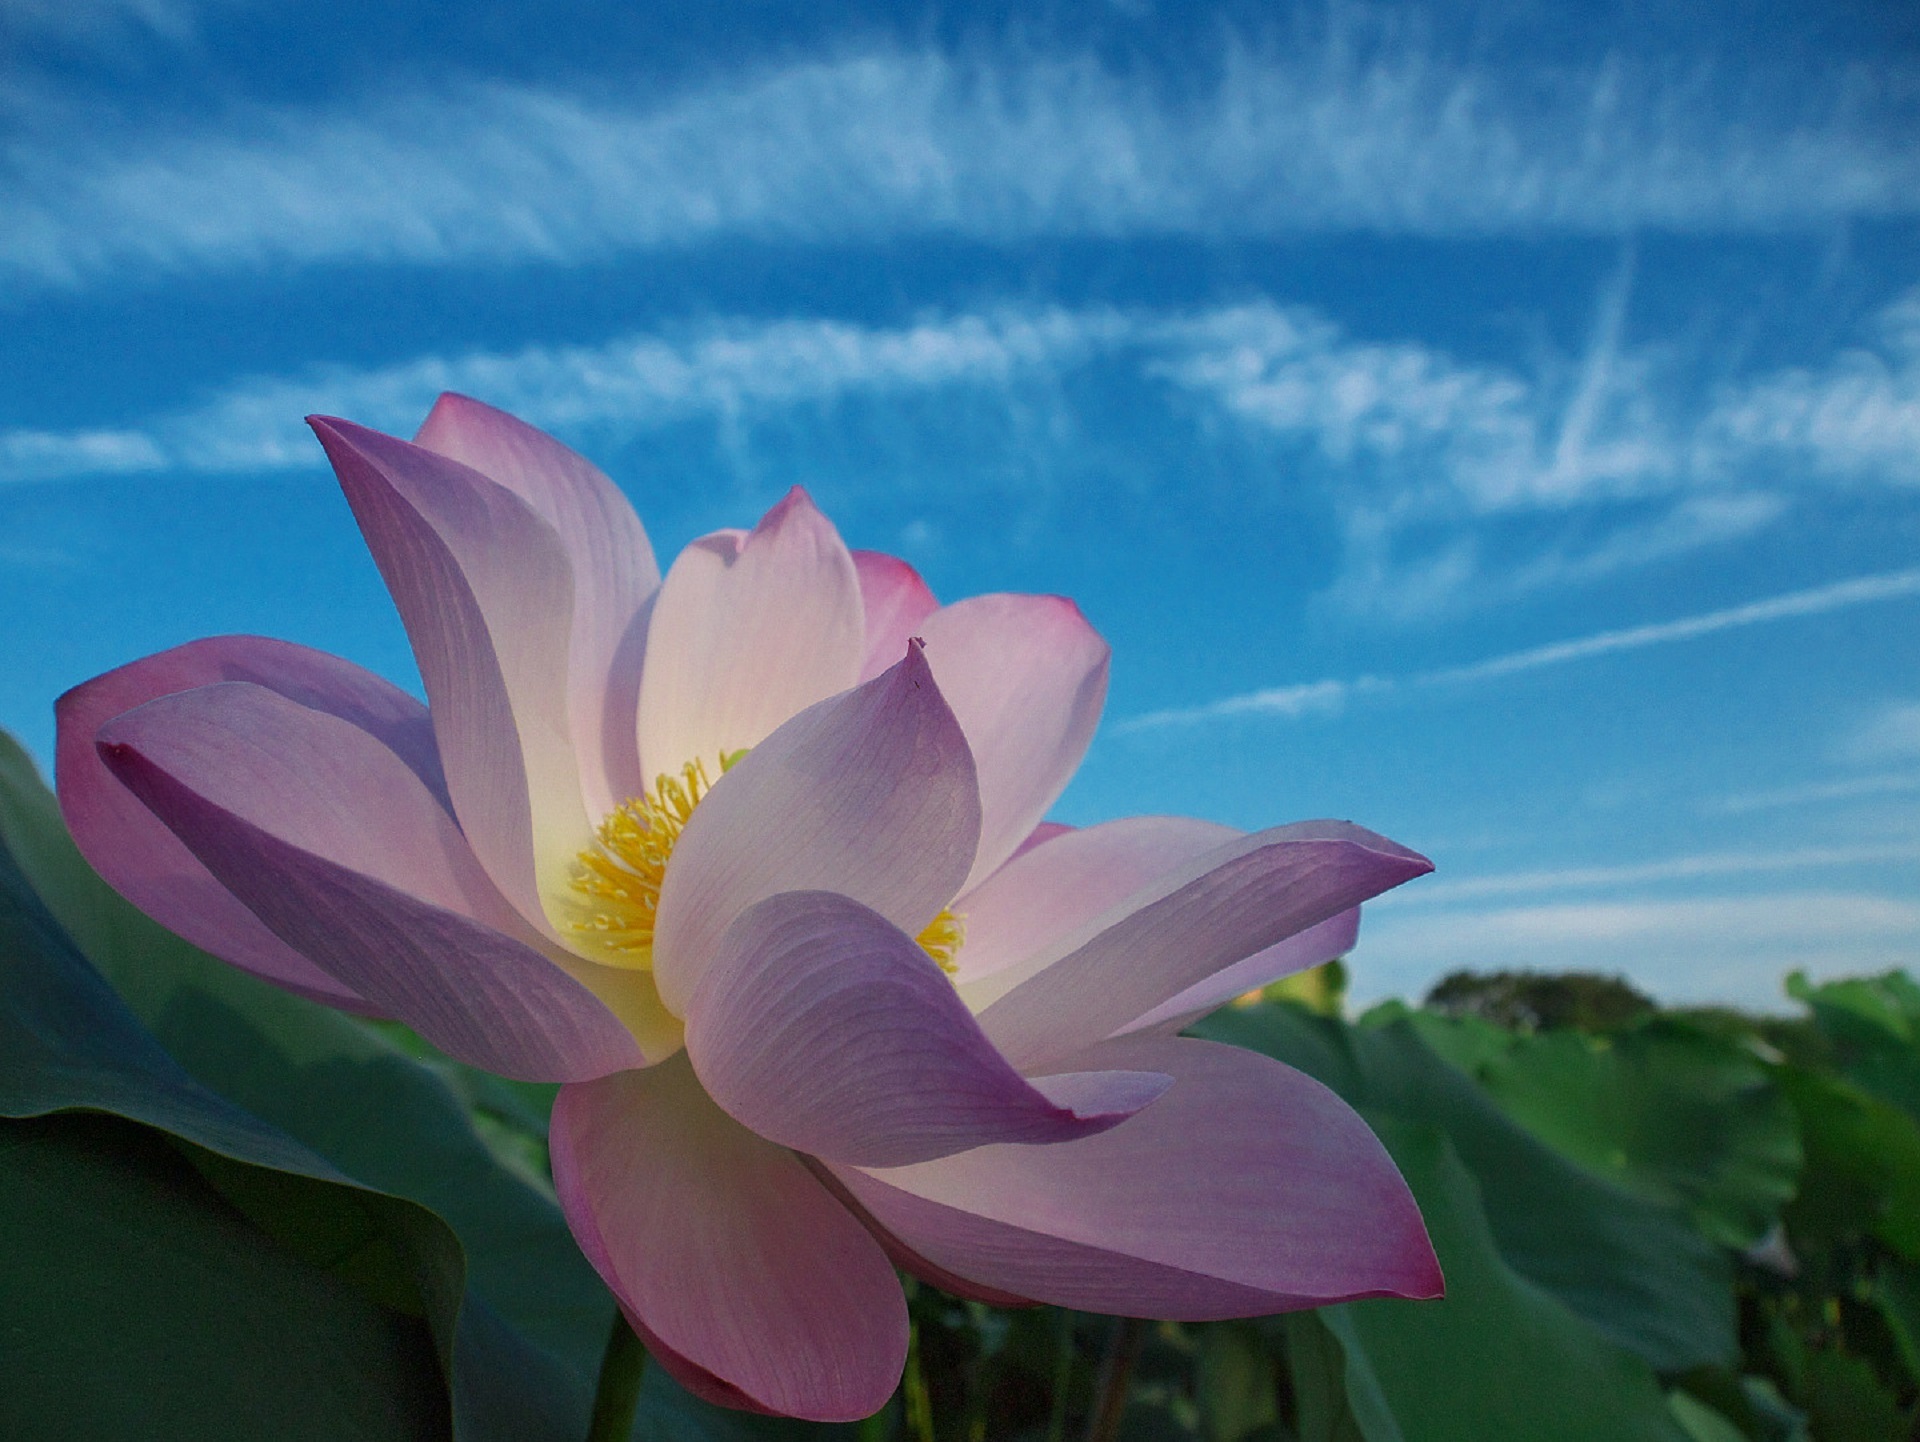
blossom, plant, sky, white, flower, petal, bloom, floral, foliage, blooming, sacred lotus, aquatic plant, flora, clouds, petals, lotus, macro photography, flowering plant, land plant, lotus family, proteales